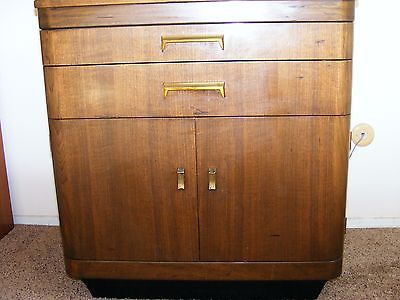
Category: cabinet